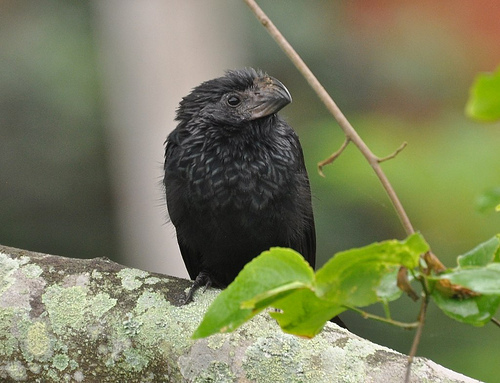
this is a black bird with a large black beak and black feet.
this bird is generally black in color, with a strange black beak and a black eye ring.
the bird has a very short bill relative to its body size and a black overall color.
this bird is black with small white spots and has a long, pointy beak.
this is large black bird with a long downward pointing beak.
this bird is black with a large, wide beak.
this bird has wings that are black and has a thick bill
this bird is all black and has a very short beak.
this squat bird is dark in color with a small short, tall beak
this bird has a thick black bill, with a black breast.
Species: Groove Billed Ani